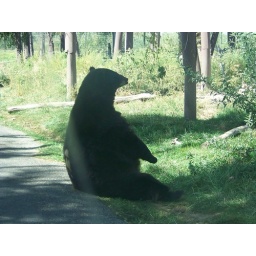
black bear just sitting in the shade chillin